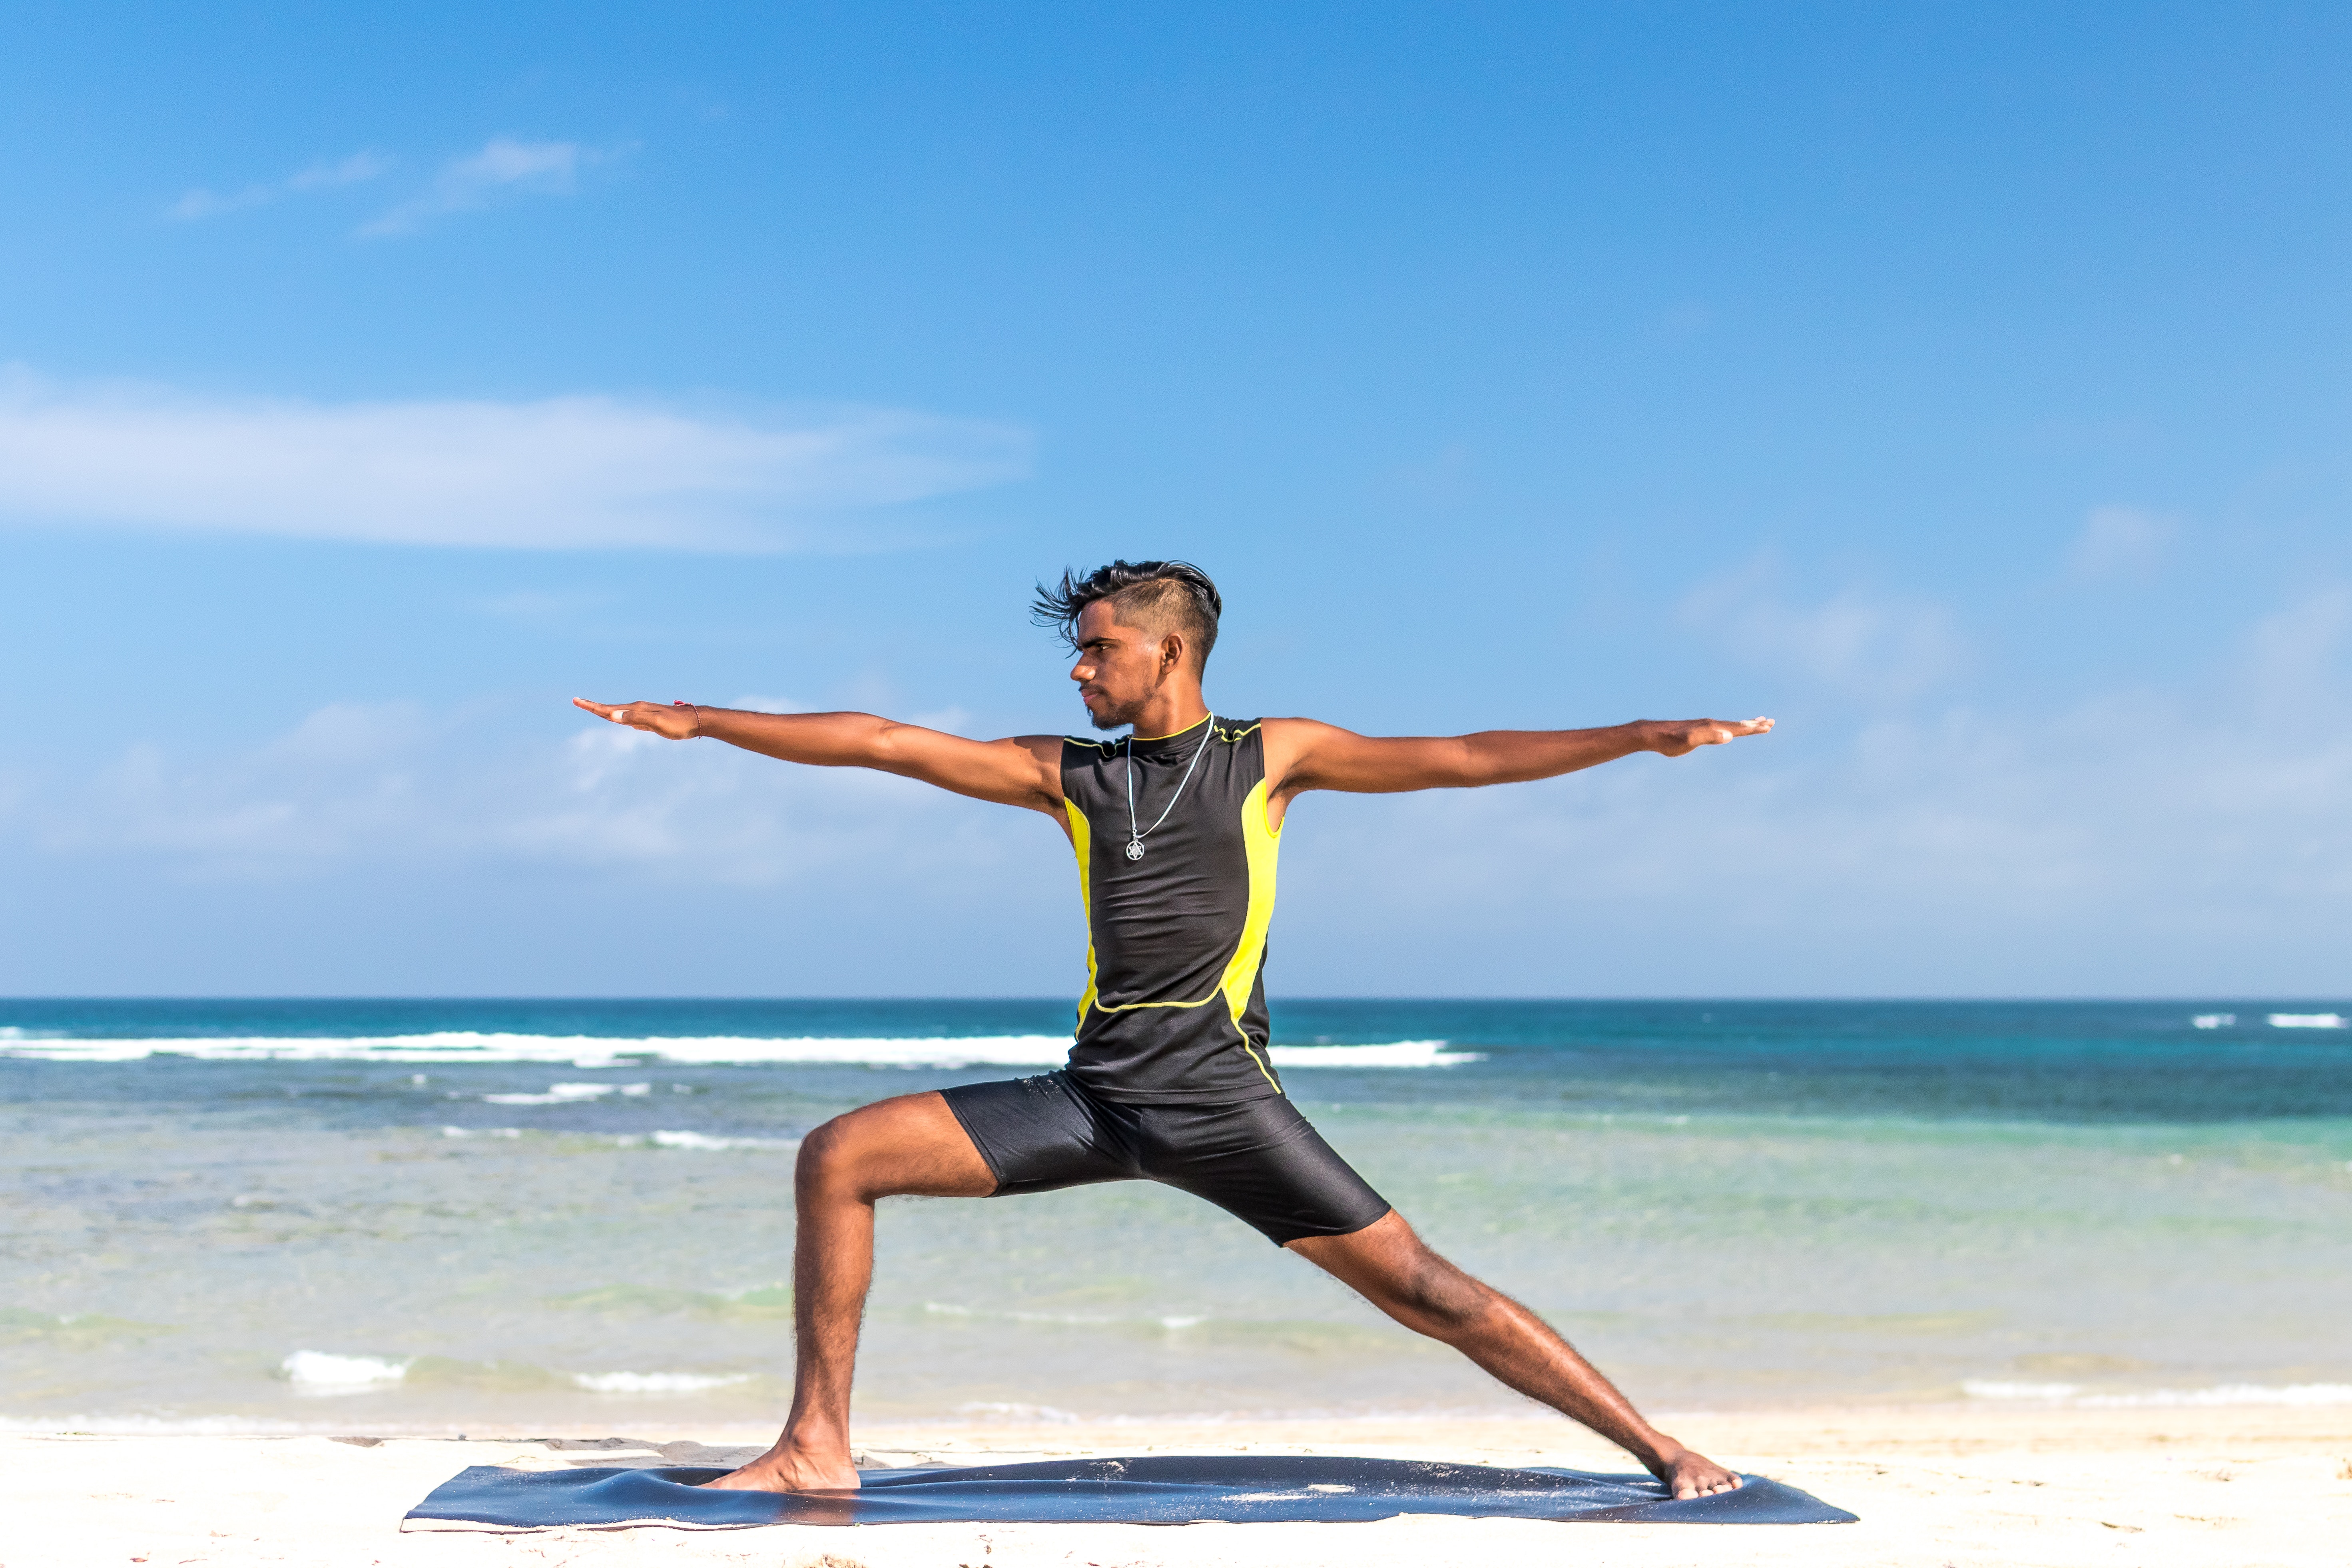
physical fitness, vacation, shoulder, sky, arm, fun, summer, sea, joint, leisure, balance, yoga, beach, stretching